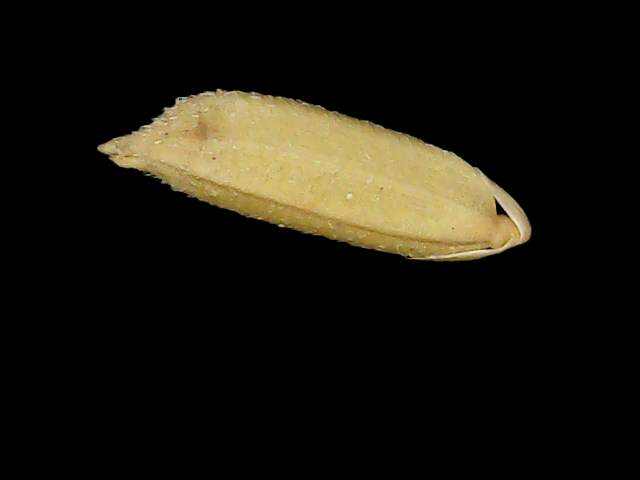
Rice variety: Binadhan17